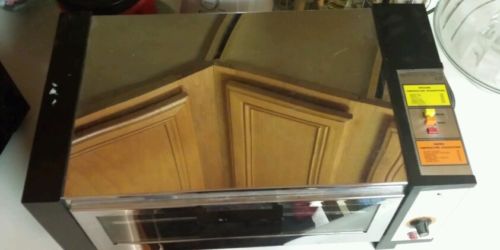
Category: toaster